Google barges

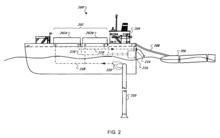
Fig. 2, US Patent 7,525,207, "Water-based data center" (Google Inc., 2009)

Before Google's statement, one speculative hypothesis was that the barges would be towed from city to city, along the coast and via rivers, to serve as stores for Google Glass. Arguments for this hypothesis included statements from sources close to Google and from Fort Mason officials, where Google discussed docking one of the barges. A Google Glass official, Michael Tierney, was documented as having discussed the project with the Coast Guard Sector Long Island Sound. CNET speculated that the unusual container-based structure was intended to contrast Apple's architectural style (usually open and filled with natural light). Arguments against this noted the lack of exits and the impracticality of building a store out of shipping containers that partition the interior space.